2010 United States House of Representatives elections

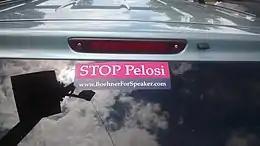
An anti-Pelosi "Boehner for Speaker" bumper sticker on a car window.

Following the 2006 elections, Democrats took control of the House as well as the Senate. In the 2008 elections, which coincided with Democrat Barack Obama's victory over Republican John McCain for the presidency, Democrats increased their majorities in both chambers. Of the 435 congressional districts, 242 were carried by Obama, while 193 voted for McCain. Of the districts Obama won, 34 elected a Republican to the House, while 49 of the districts McCain won elected a Democrat.